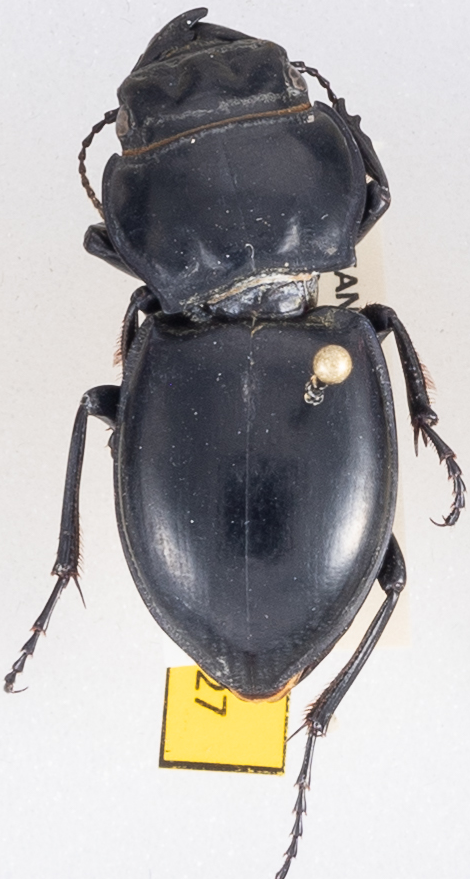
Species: Pasimachus californicus
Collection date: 2019-06-17
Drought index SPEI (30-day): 0.746
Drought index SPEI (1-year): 1.69
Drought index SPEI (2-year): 0.26